Battle of Gravia Inn

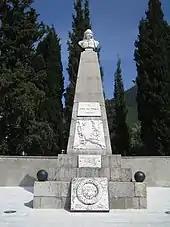
Monument of Androutsos in Gravia

The casualties suffered by Vrioni were heavy, with 300 soldiers dead and 600 wounded in a couple of hours of fighting, while the Greeks had only six countrymen dead. This battle shocked him into uncertainty and he decided to retreat to the island of Euboea, just off the coast of Attica, where he would later combine forces with Köse Mehmed. Although the final outcome of the battle is considered to be ambiguous, it is often recognized as a Greek victory of attrition. However, both Androutsos and Omer Vrioni finally retreated, so the outcome is quite equivocal. Nevertheless the Battle of Gravia was considered to be an important event in the Greek War of Independence. By forcing Vrioni to retreat, Androutsos allowed the Greeks in the Peloponnese to have more time to consolidate their gains as well as to capture the Ottoman capital of the Peloponnese, Tripoli.